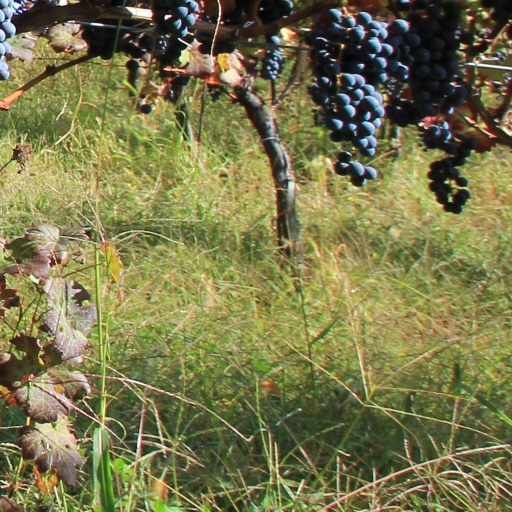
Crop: grape